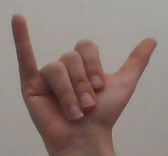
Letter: ya